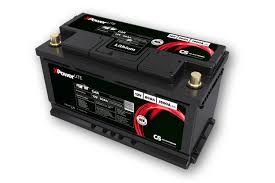
Waste category: battery